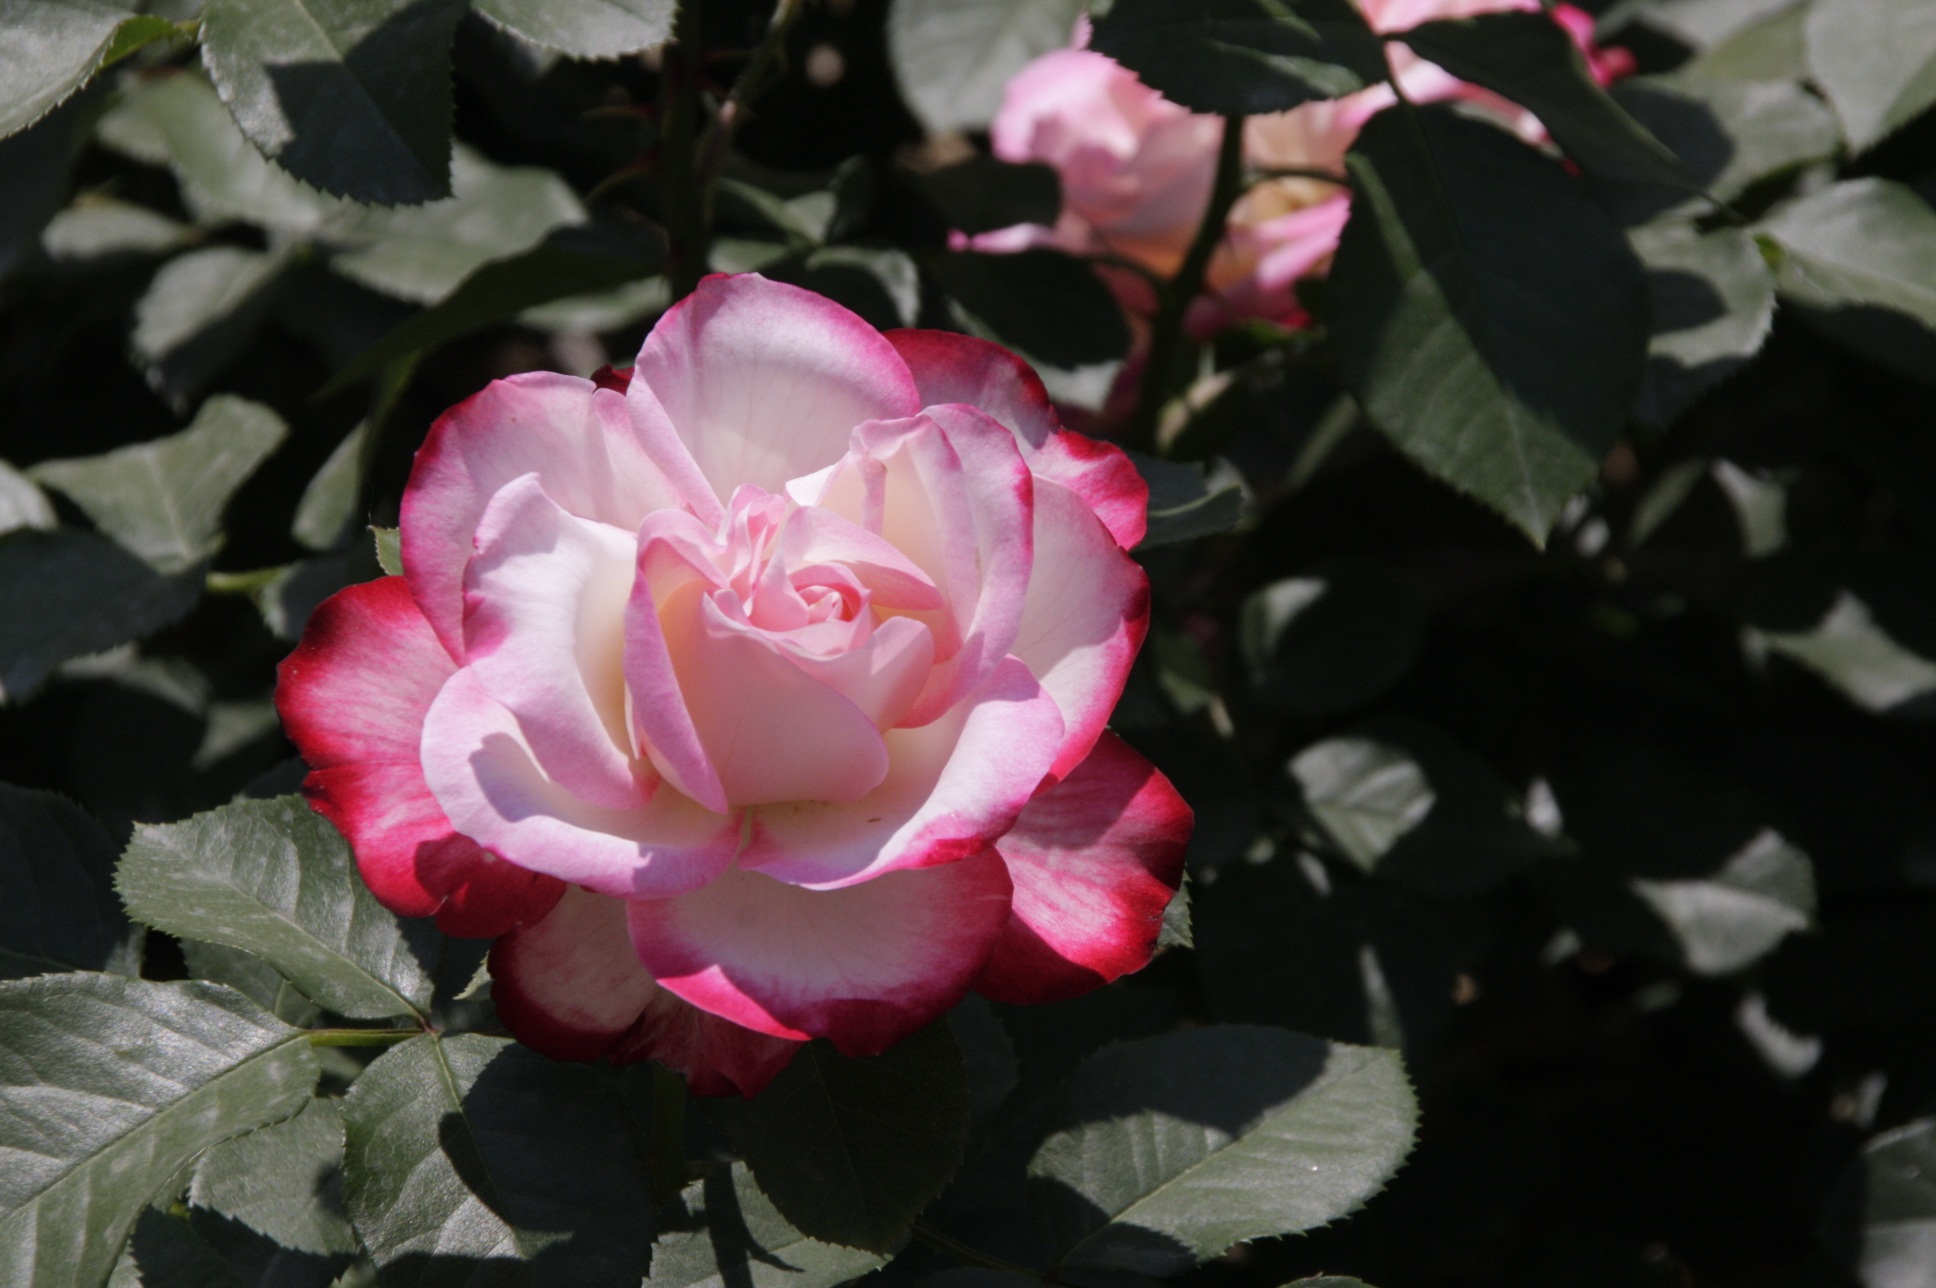
landscape, nature, plant, flower, petal, rose, pink, flora, plants, flowers, shrub, bright, beauty, spring flowers, floribunda, pink flower, olympic park, republic of korea, flowering plant, garden roses, rose family, a flower garden, land plant, rosa centifolia, rose order, camellia sasanqua